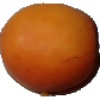
Label: apricot